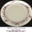
Label: plate